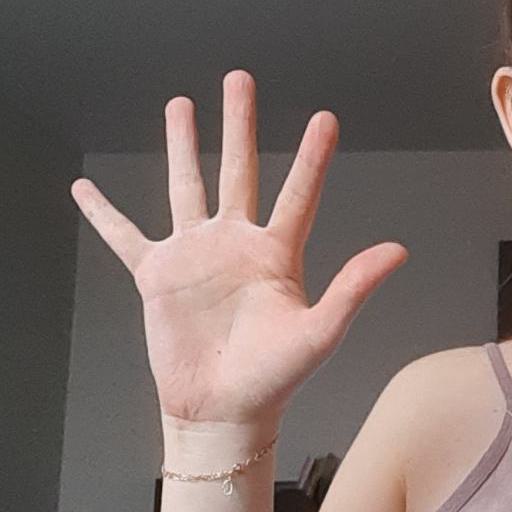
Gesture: palm